Mark 11

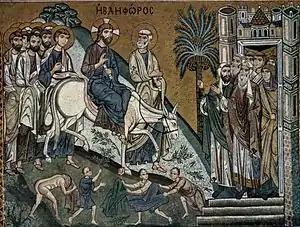
Einzug Christi in Jerusalem by Meister der Palastkapelle

Jesus and his disciples approach Bethphage and Bethany, towns on the edge of Jerusalem. Bethany was about two miles (3.2 km) east of the city on the Mount of Olives. Zechariah 14:4 has the final messianic battle occurring on the Mount of Olives. Bethphage is Aramaic for house of unripe figs, perhaps Mark's foreshadowing of the story of the fig tree.